Motion Picture Herald

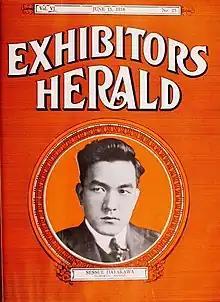
Sessue Hayakawa on the cover of "Exhibitors Herald"

The Motion Picture Herald (MPH) was an American film industry trade paper first published as the Exhibitors Herald in 1915, and MPH from 1931 to December 1972. It was replaced by the "QP Herald", which only lasted until May 1973.